Almendra (Almendra album)

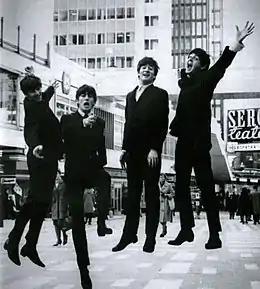
One of Almendra's chief influences was the Beatles, so much so that they were called the "Argentine Beatles", also due to their influence on the country's popular music.

In 1967, Los Gatos released their first single, "La balsa", backed with "Ayer nomás". The song catapulted the burgeoning ""rock nacional"" scene in Buenos Aires, establishing the commercial viability of rock music sung in Spanish, and turning what originally was an underground scene into a widespread youth culture phenomenon. "La balsa" sold over 250,000 copies, an impressive number for that time, especially for a song with Spanish lyrics that differed from the cheerful and shallow efforts of the contemporary "nueva ola" movement. Spinetta told Juan Carlos Diez in 2006: "It was a very good thing because it was the example that [rock in Spanish] could be done. I believe that "La balsa" was a great inspiration for everyone. And also other tracks of Los Gatos. Each track contained a mystery that, at the same time, was a poetic motivation, a great incentive for us." After a Los Gatos concert, Spinetta met producer Ricardo Kleiman and invited him to the band's rehearsals. When Kleiman heard the band play he signed them to RCA Victor, and in November 1968 Almendra released their first single: "Tema de Pototo", backed with "El mundo entre las manos". Almendra began playing live, with performances during the summer of 1969 in Mar del Plata and an appearance at the Ancón Festival in Peru. Their Buenos Aires debut was at the Di Tella Institute as part of "Three Beat Shows", where they introduced "Fermín", "Ana no duerme" and "Que el viento borró tus manos", songs which would appear on their first studio album. Almendra released a second single, "Hoy todo el hielo en la ciudad" backed with "Campos verdes"; it was also released in Peru, where it was more successful than it was in Argentina. Between April and September 1969, the band recorded their first LP at TNT Studios, Buenos Aires, while a third single ("Tema de Pototo", backed with "Final") was released. At the time of "Almendra"s release, the influence of the Beatles and the Rolling Stones had overshadowed the success of the "nueva ola", exemplified by the popular teen pop music TV show, "El Club del Clan".